Milwaukee Avenue (Chicago)

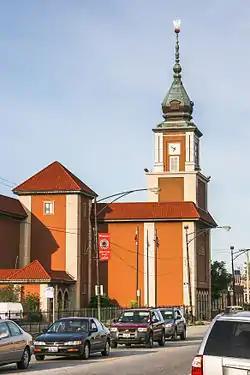
A view of the Gateway Theatre from the intersection of Lawrence and Milwaukee Avenues

North Milwaukee Avenue is a street in the city of Chicago and the northern suburbs.